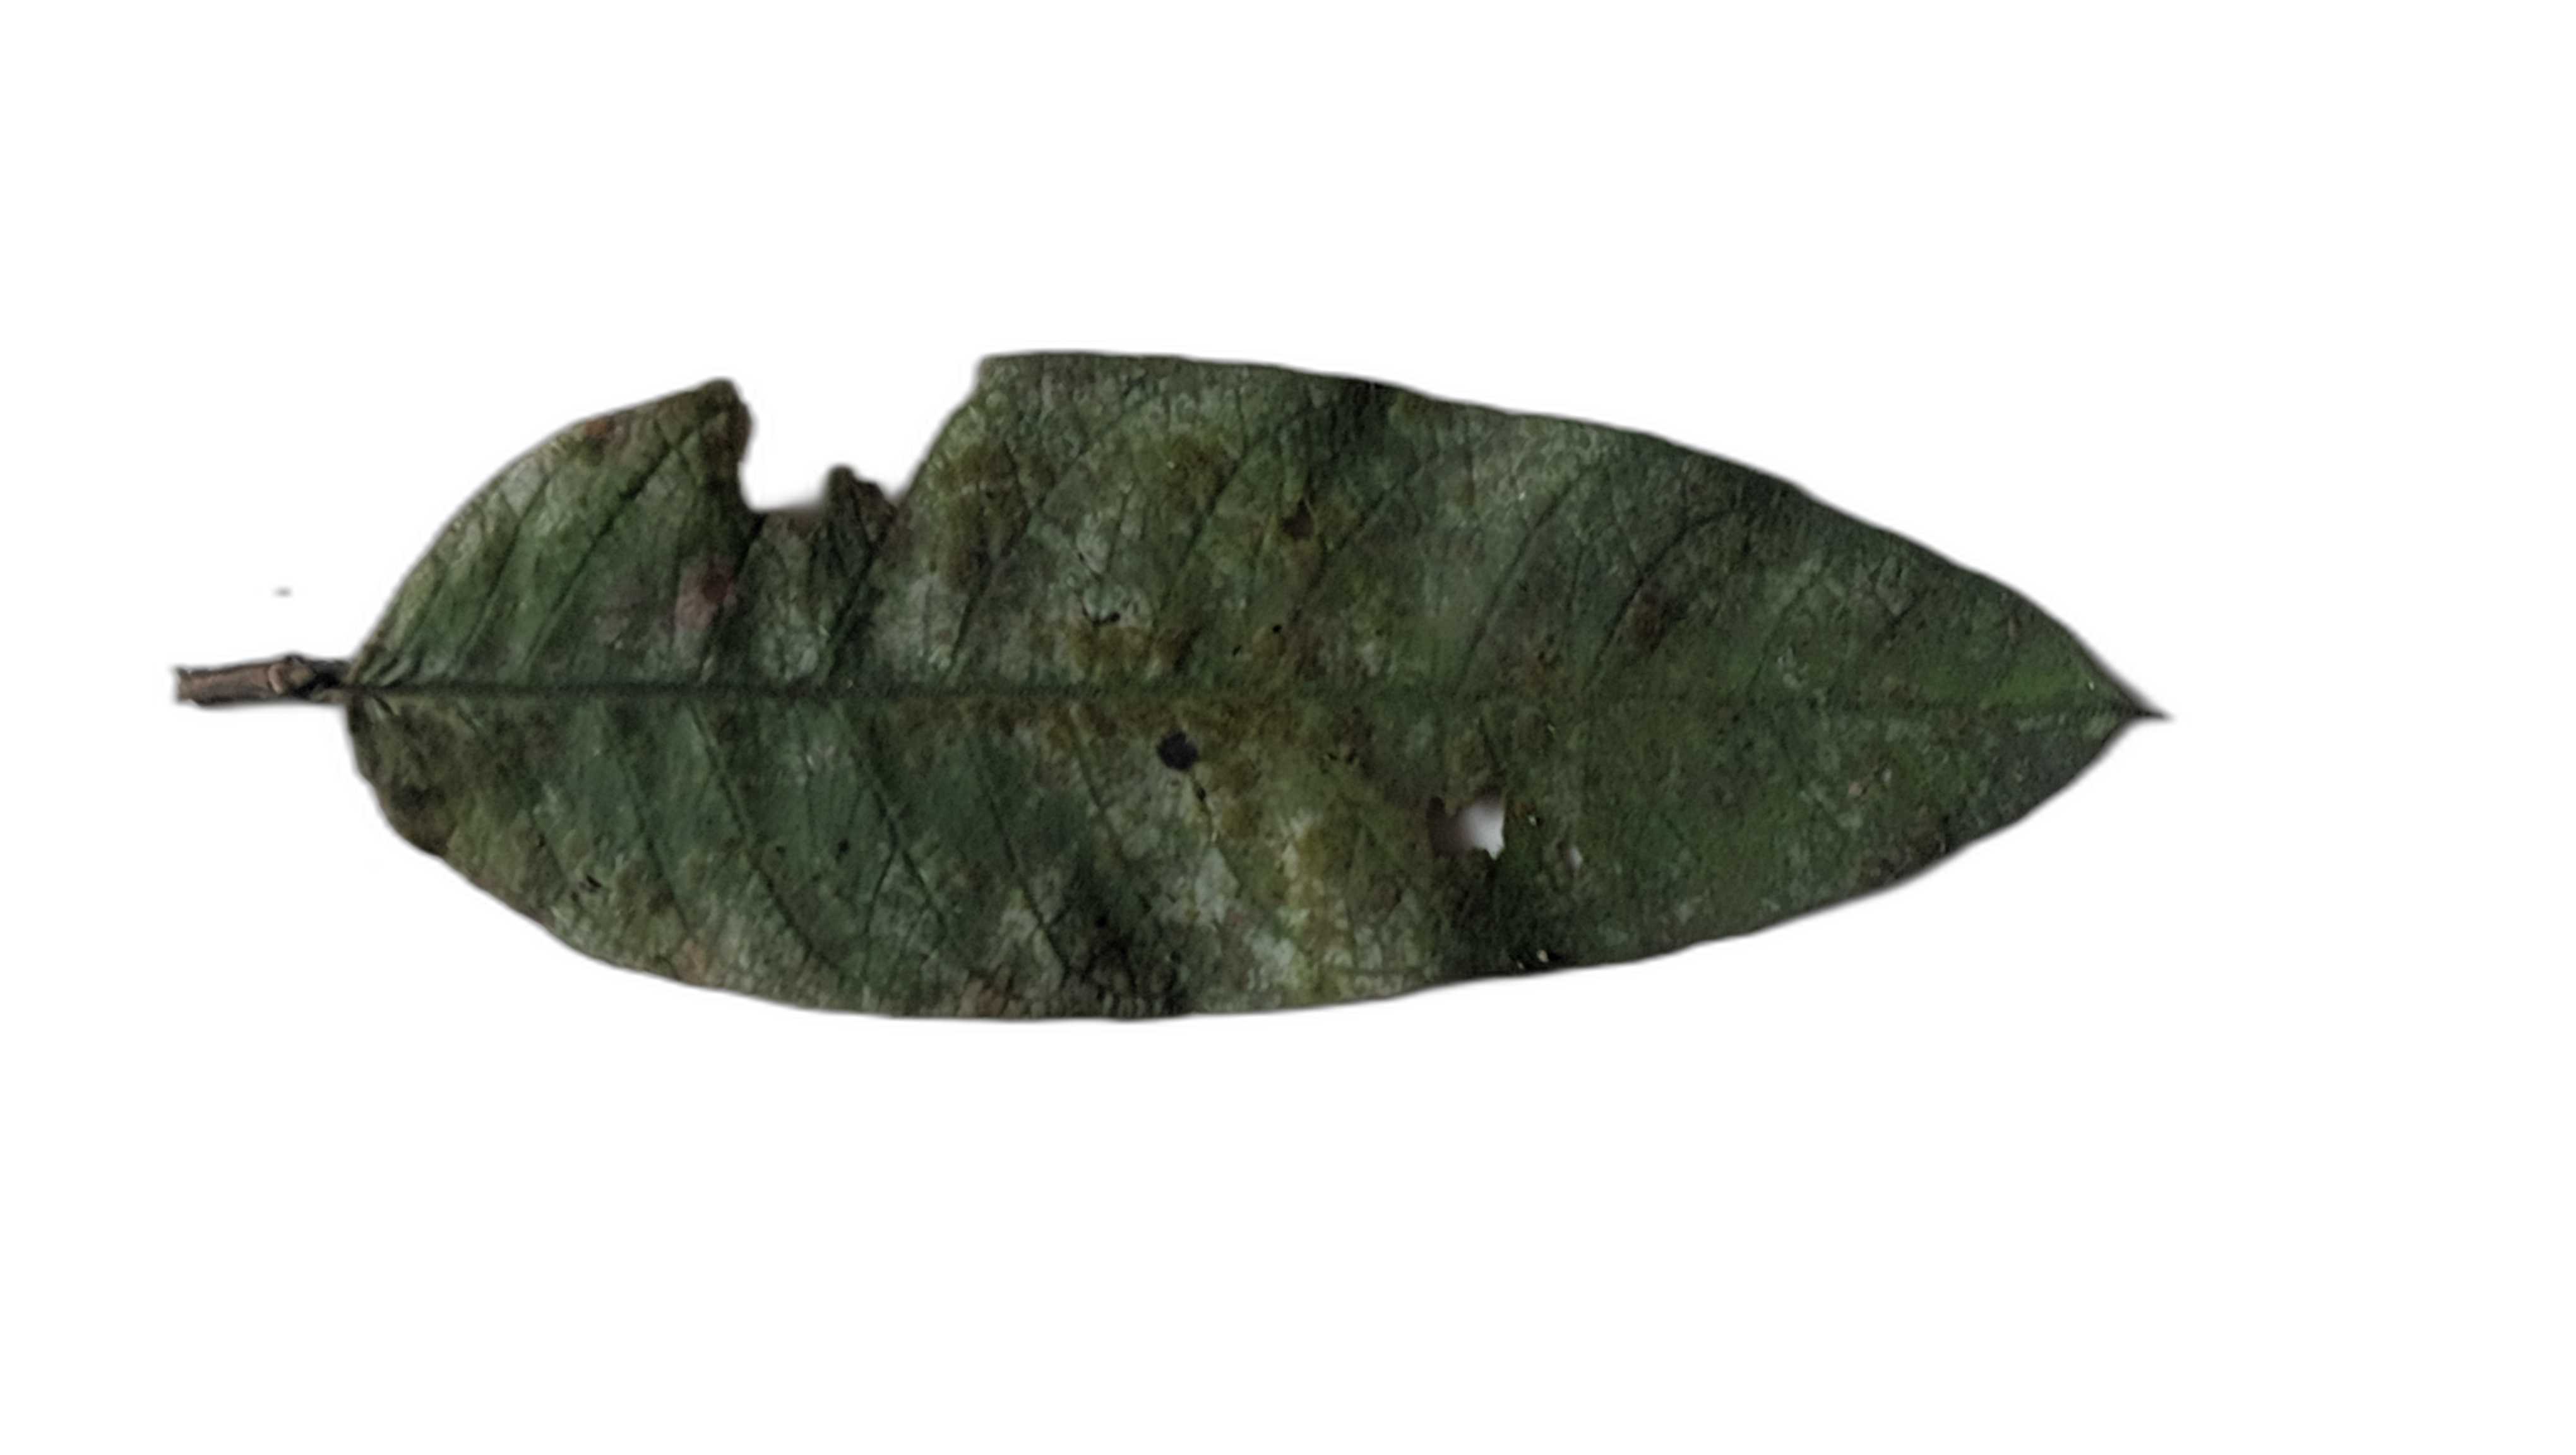
Plant part: leaf
Disease: Anthracnose